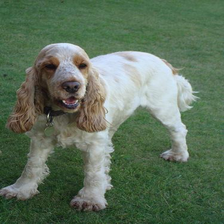
Species: dog
Breed: english cocker spaniel